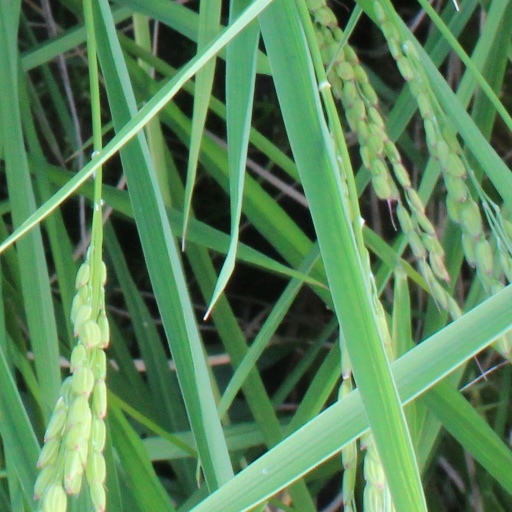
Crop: rice